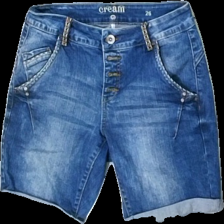
View: front
Type: Shorts
Category: Ladies
Brand: Cream
Colors: Blue
Material: 100% cotton
Cut: Regular
Size: M
Season: All
Trend: Denim
Price range: 50-100
Recommended usage: Reuse